Pug

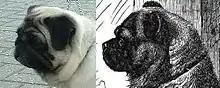
Comparison of Pug head 2003 (left) and 19th century (right)

The modern Pug's appearance probably changed after 1860, when a new wave of dogs were seized as loot by French and British soldiers who razed the Old Summer Palace in Beijing (then Peking), China. They were "Happa dogs", or "Pekingese pugs" as they would come to be known by the western fancier. Those Pugs had shorter legs, the modern-style Pug nose and were often black and white in color.